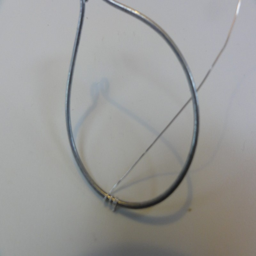
how to make a pair of hoop earrings .